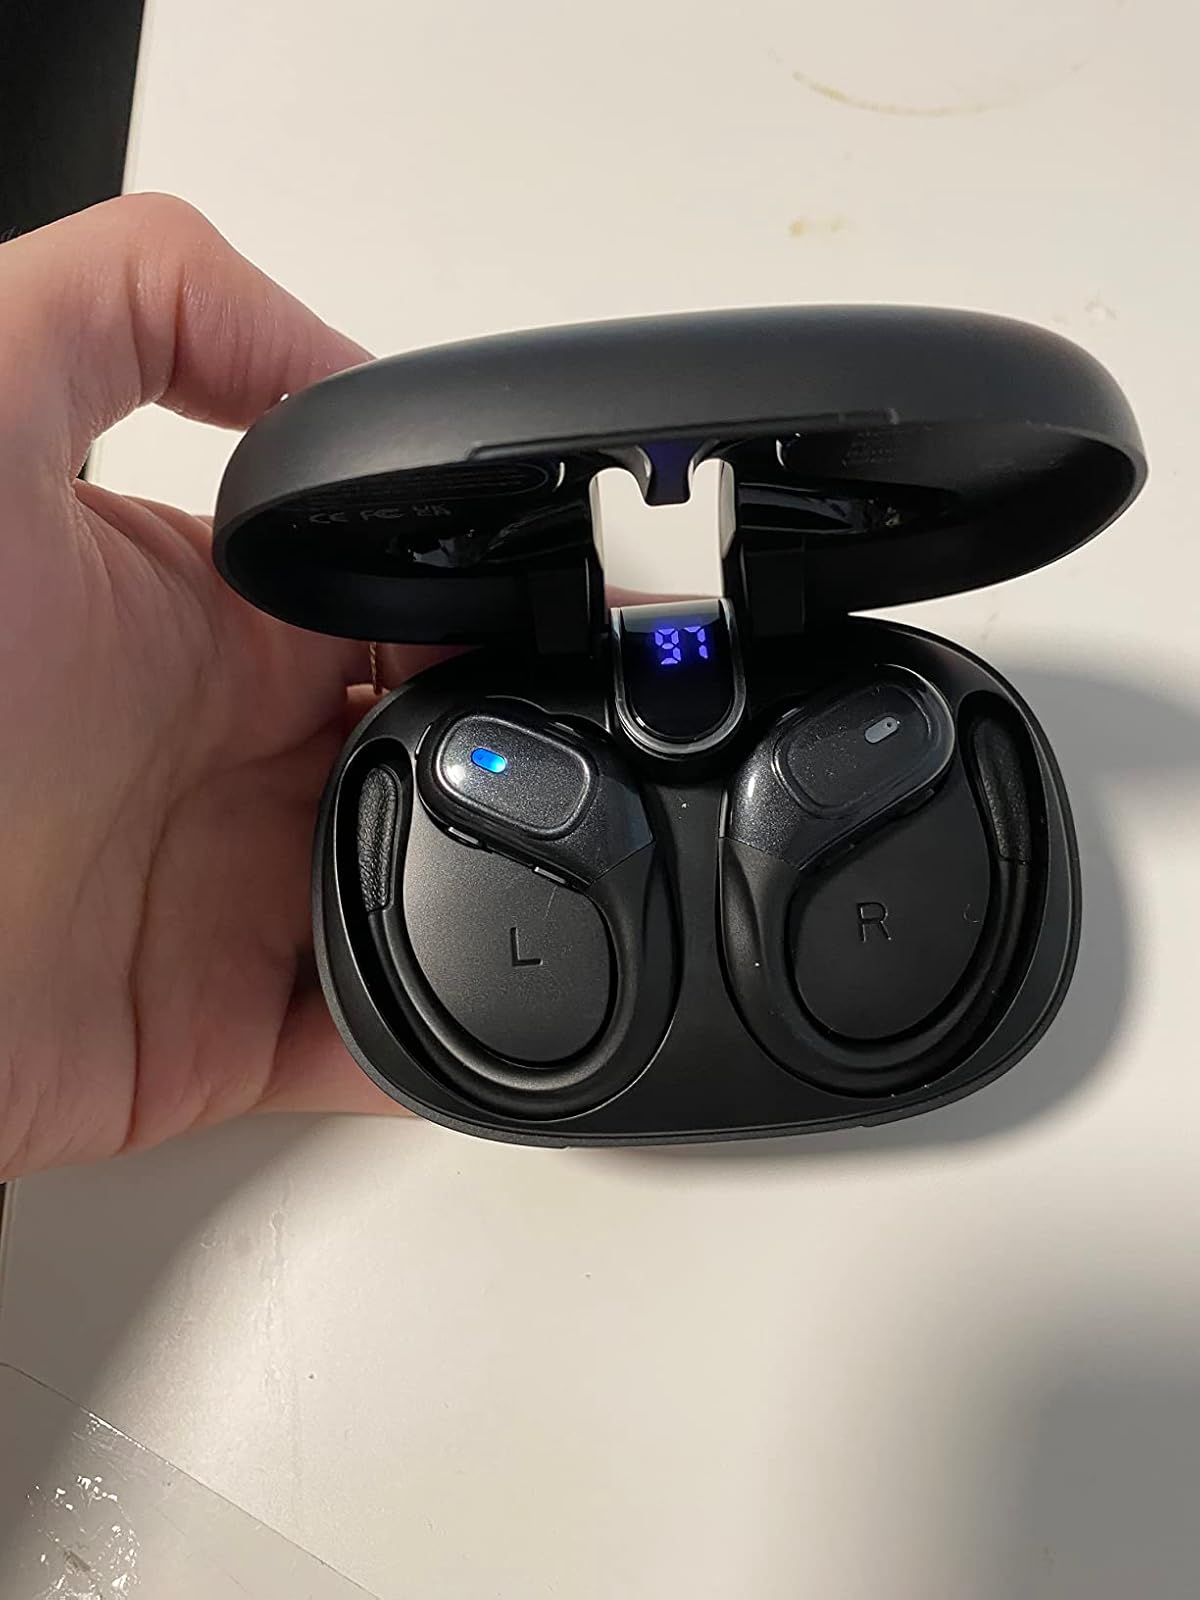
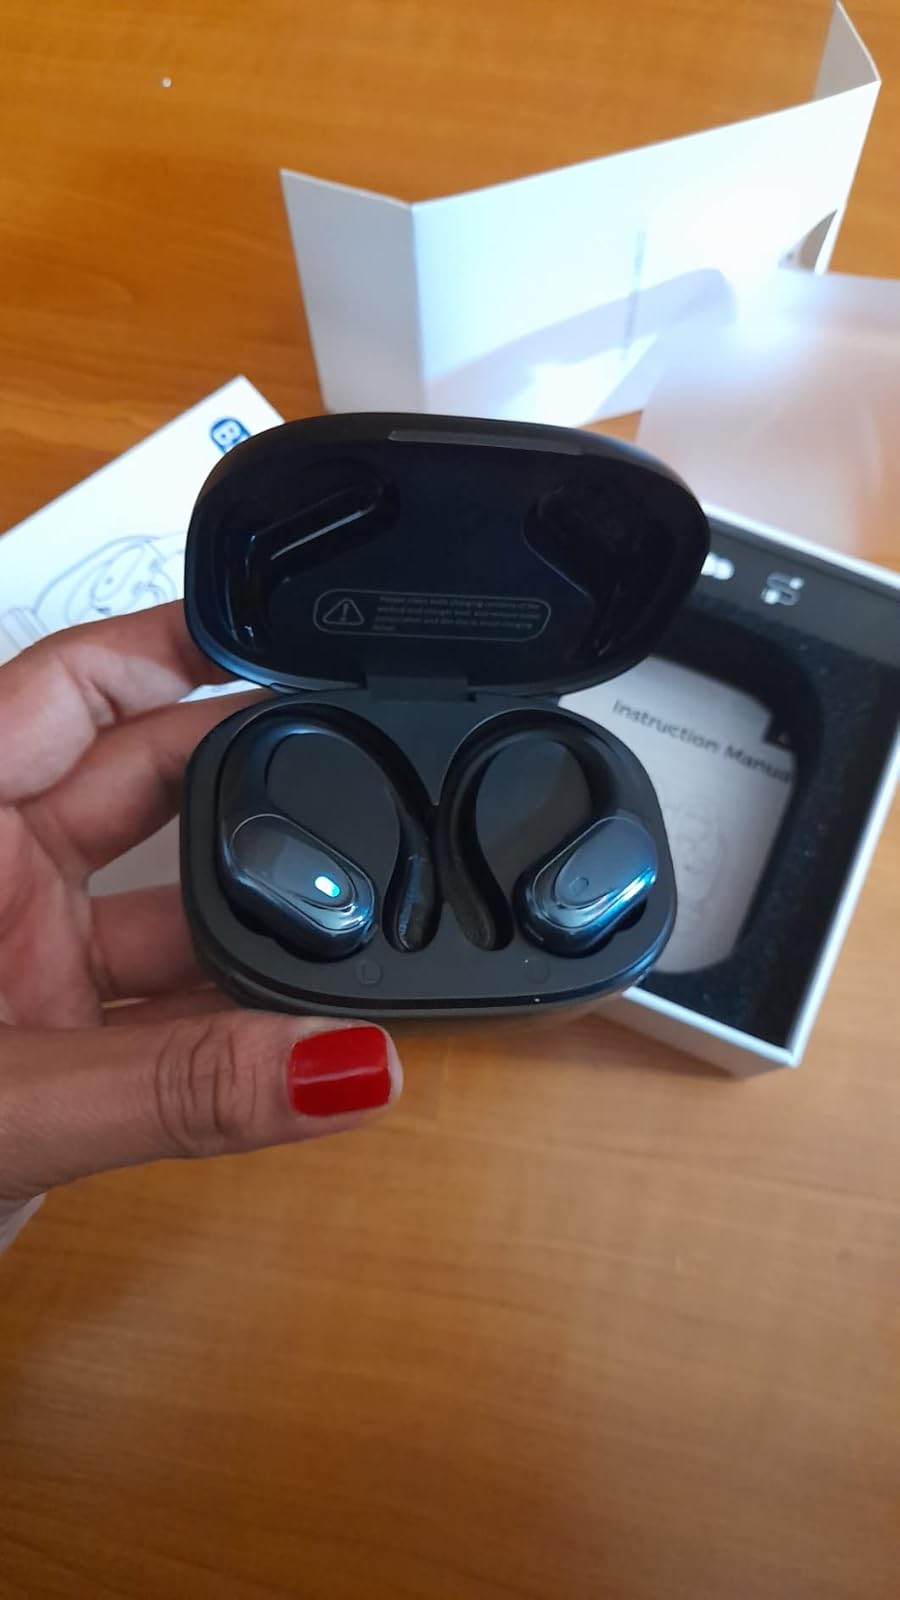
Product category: earbuds
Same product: no